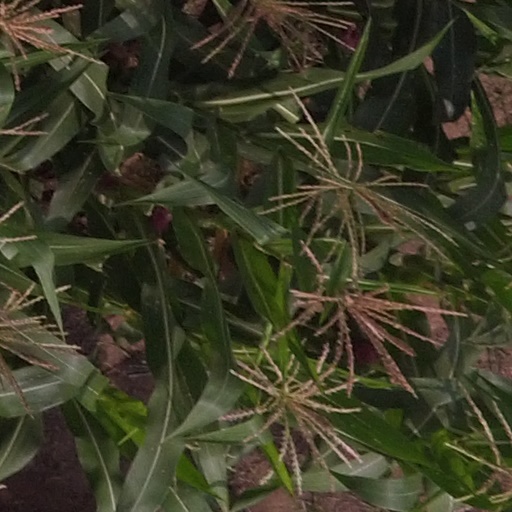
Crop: maize; corn